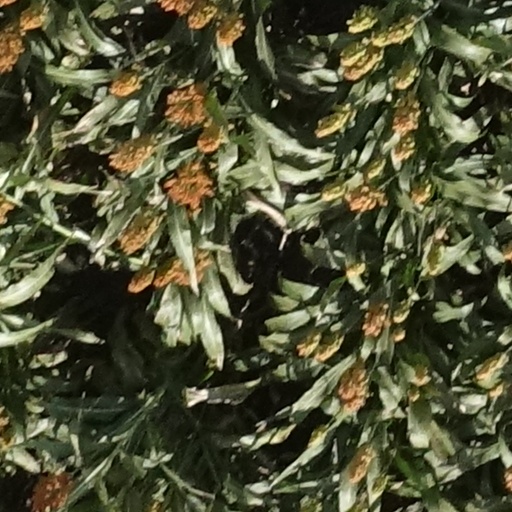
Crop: sorghum